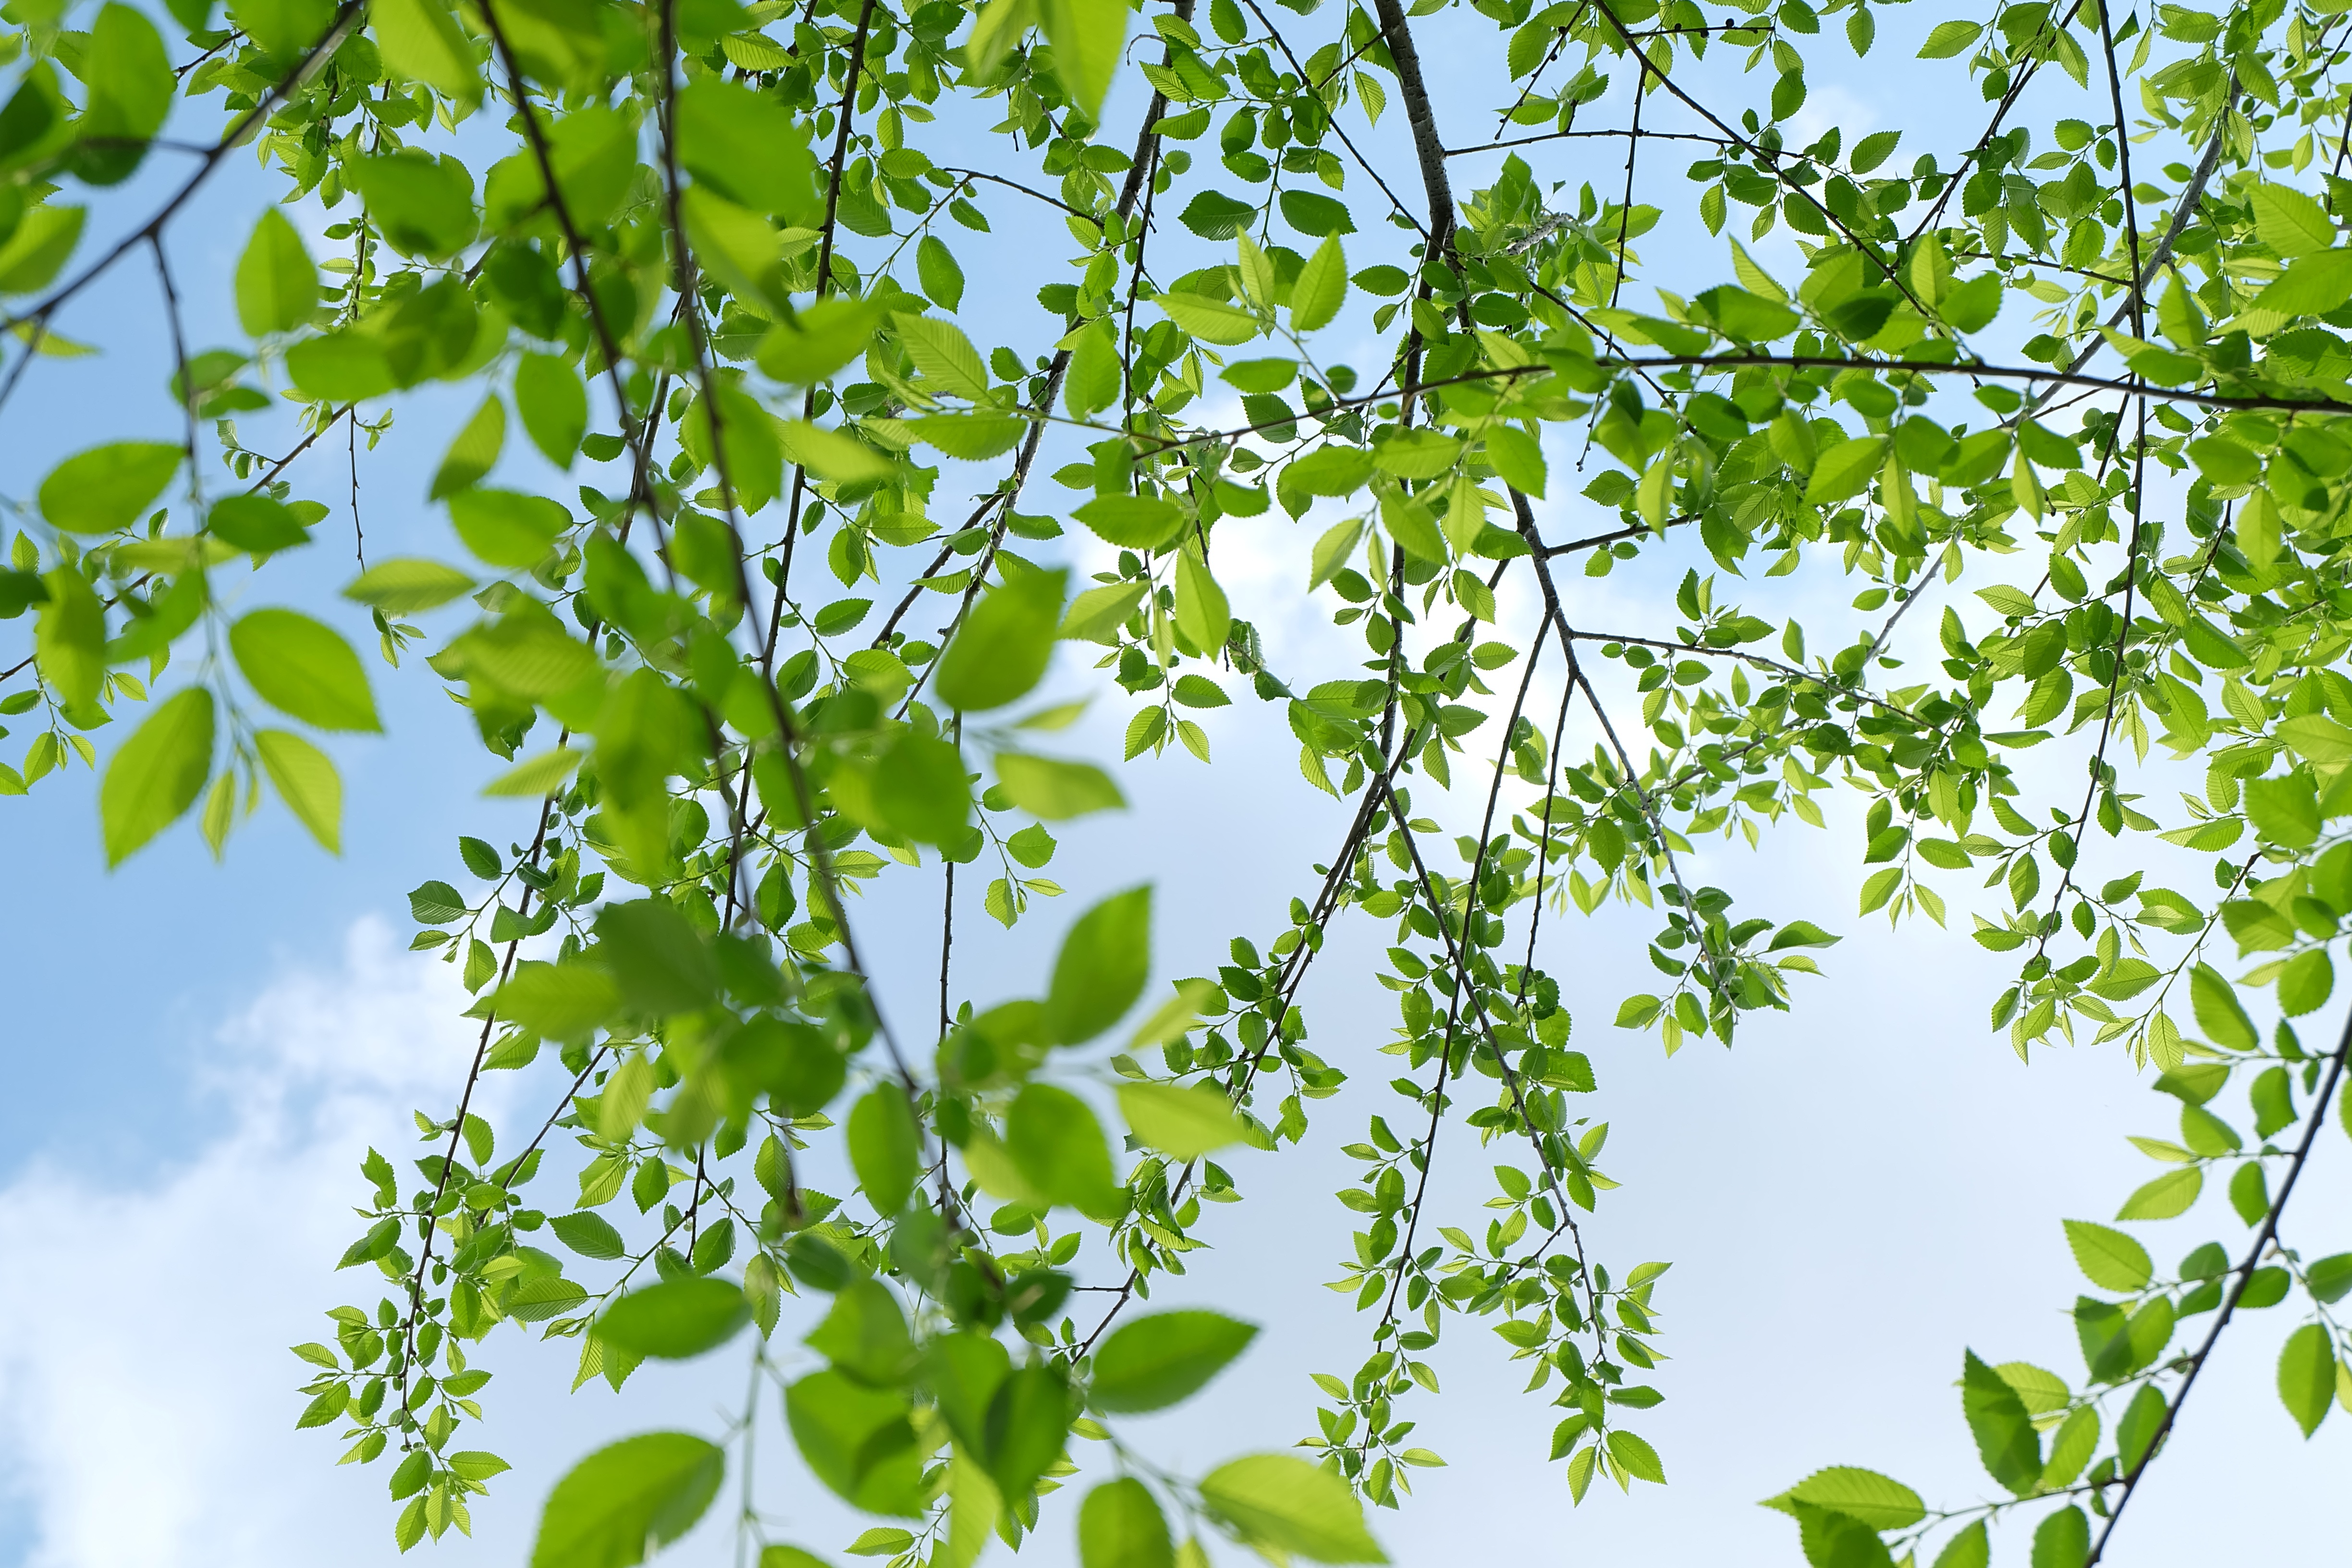
tree, branch, plant, sunlight, leaf, flower, food, green, produce, birch, botany, life, deciduous, flowering plant, woody plant, land plant, plane tree family, barbaric growth